Kirton in Lindsey Town Hall

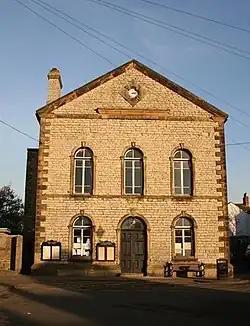
Kirton in Lindsey Town Hall

Kirton in Lindsey Town Hall is a Grade II listed building. It is a community building within the Market Place in Kirton in Lindsey, Lincolnshire, England.